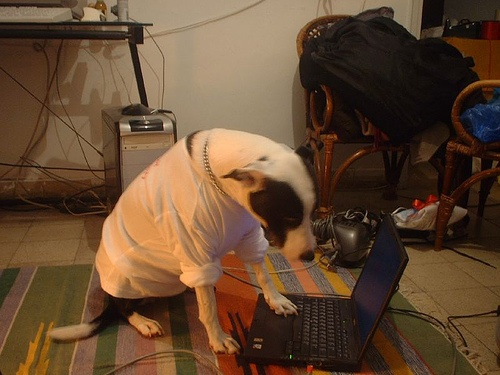
a dog is putting its paw on a laptop
Dog wearing a shirt putting its foot on top of a laptop.
a dog wearing a shirt while playing with a laptop
A small dog putting its paw on a laptop.
A dog standing in front of an open laptop.